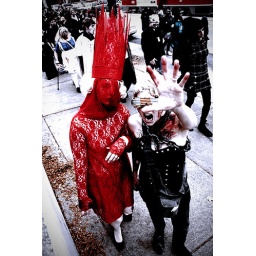
Lady in red and the Interesting glasses